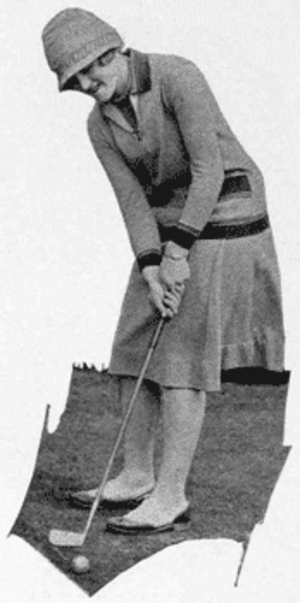
Maureen Orcutt, née le 1ᵉʳ avril 1907 et morte le 9 janvier 2007, est une golfeuse amateur et journaliste américaine pour le New York Times.